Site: brandenburg
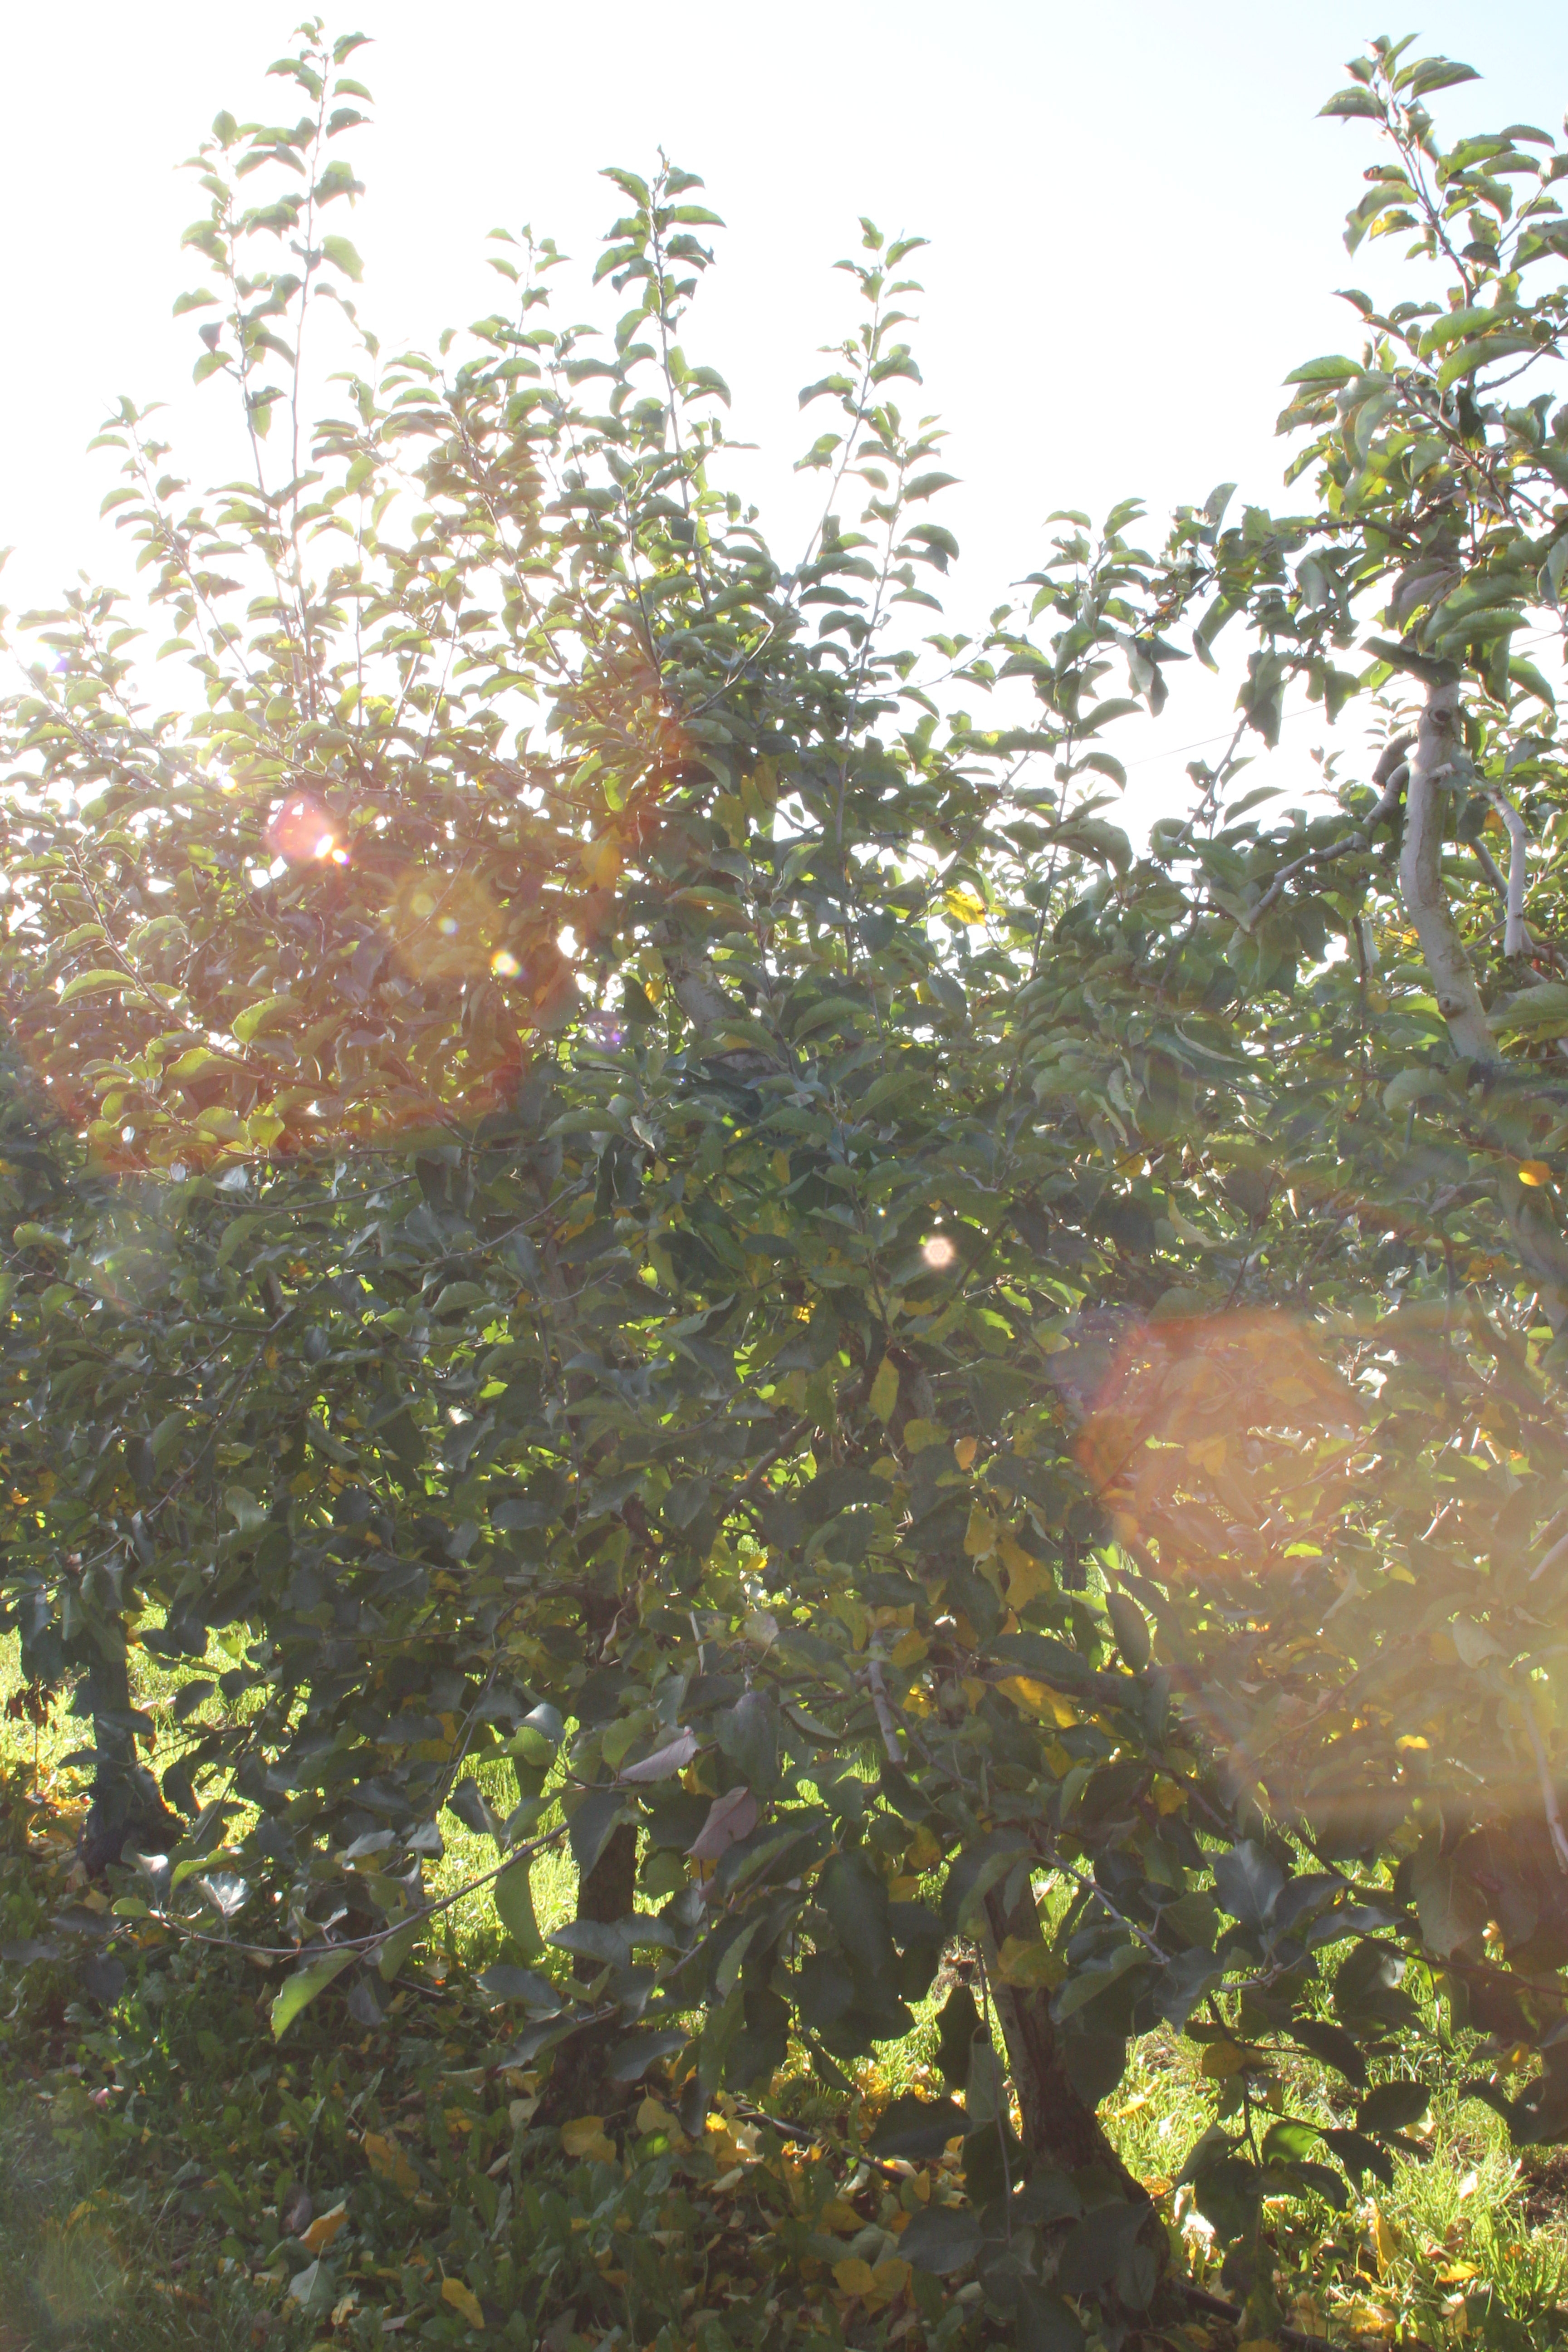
Growth stage (BBCH 91): Senescence, beginning of dormancy